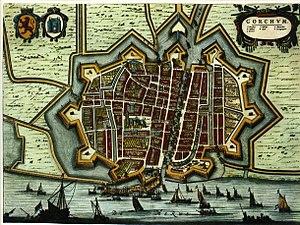
Le Siège de Gorinchem, actuellement aux Pays-Bas, a eu lieu entre le 18 novembre 1813 et le 20 février 1814.
Gorinchem est une ville et commune néerlandaise, en province de Hollande-Méridionale, également connue sous le nom de Gorkum ou Gorcum. La ville se situe sur un croisement de diverses routes fluviales, routières, ferroviaires et militaires. Le centre historique de Gorinchem est une ancienne ville fortifiée.